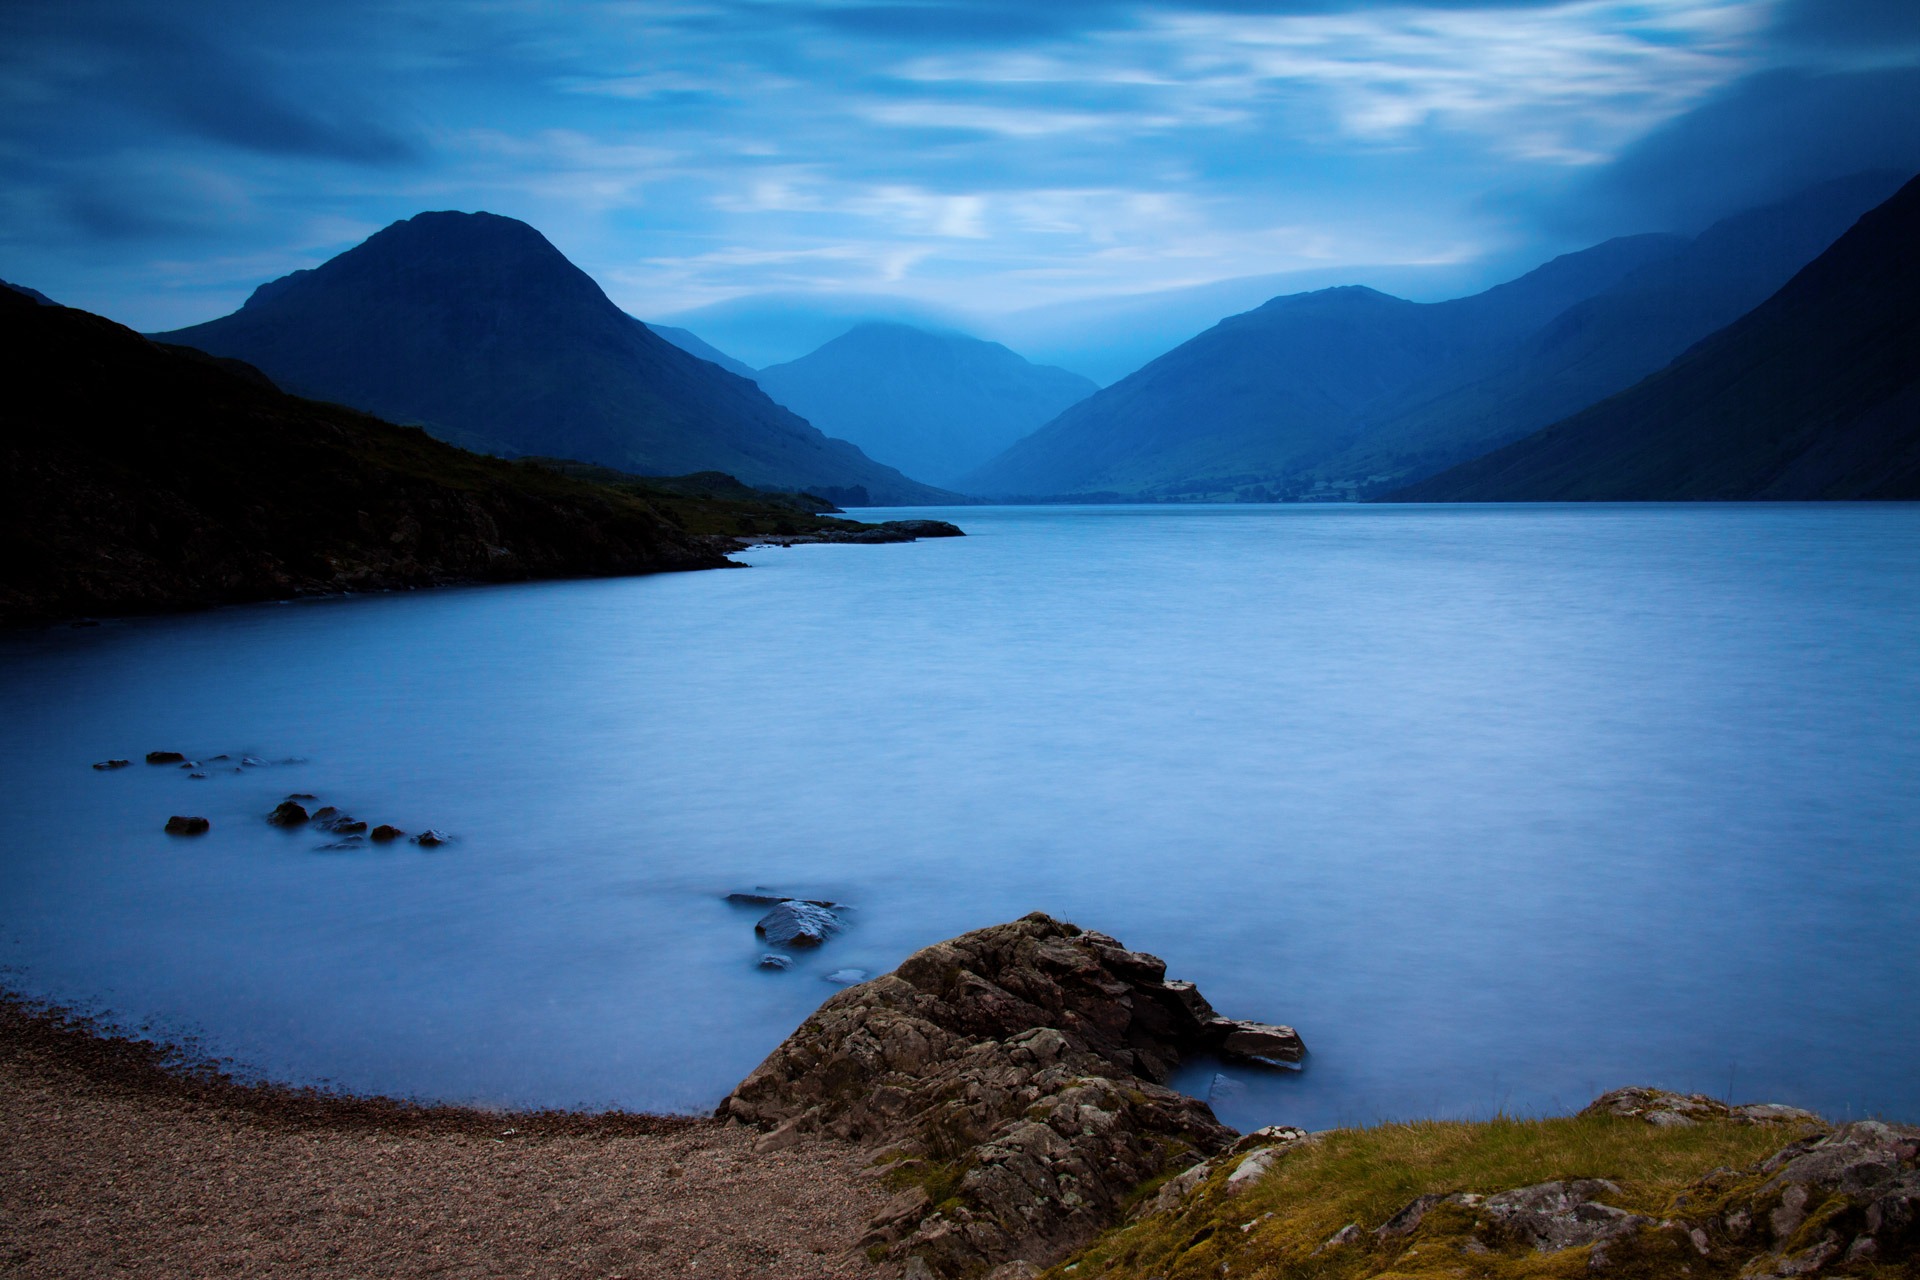
landscape, sea, coast, nature, wilderness, mountain, cloud, morning, lake, dawn, mountain range, dusk, europe, reflection, park, bay, fjord, reservoir, highland, body of water, outdoors, cumbria, england, hills, mountains, scene, european, english, fell, loch, crater lake, landform, lake district, wast water, geographical feature, atmospheric phenomenon, mountainous landforms, glacial landform